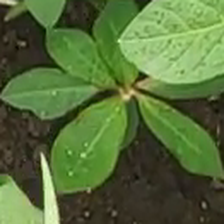
Weed species: Moti_dudhi(Euphorbia_geneculata_L)